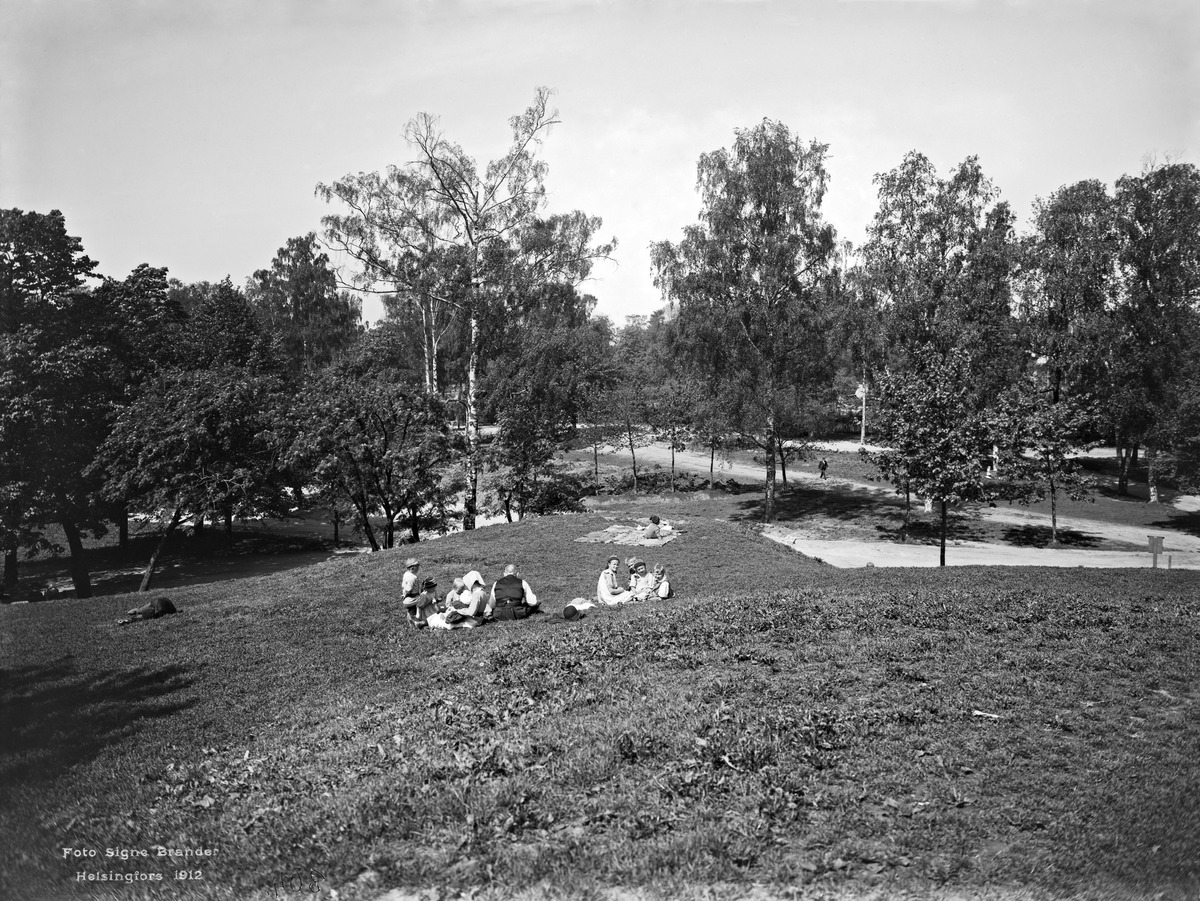
Kaisaniemi
sisällön kuvaus: Kaisaniemi. mustavalkoinen
Kuvaaja: Brander, Signe, valokuvaaja
Ajankohta: kuvausaika 1912
Paikka: Suomi, Uusimaa, Helsinki, Kluuvi Helsinki, Kaisaniemi
Aiheet: puistot, perheet